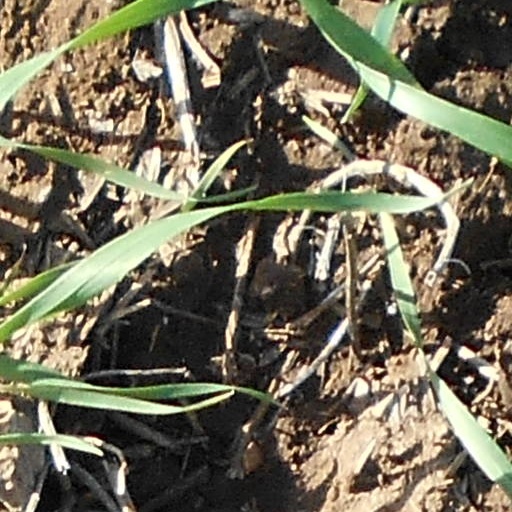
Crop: wheat